Portugal in the Eurovision Song Contest 2015

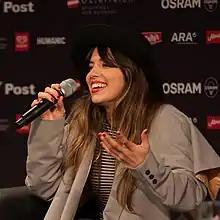
Leonor Andrade during a press meet and greet

According to Eurovision rules, all nations with the exceptions of the host country and the "Big Five" (France, Germany, Italy, Spain and the United Kingdom) are required to qualify from one of two semi-finals in order to compete for the final; the top ten countries from each semi-final progress to the final. In the 2015 contest, Australia also competed directly in the final as an invited guest nation. The European Broadcasting Union (EBU) split up the competing countries into six different pots based on voting patterns from previous contests, with countries with favourable voting histories put into the same pot. On 26 January 2015, a special allocation draw was held which placed each country into one of the two semi-finals, as well as which half of the show they would perform in. Portugal was placed into the second semi-final, to be held on 21 May 2015, and was scheduled to perform in the first half of the show.